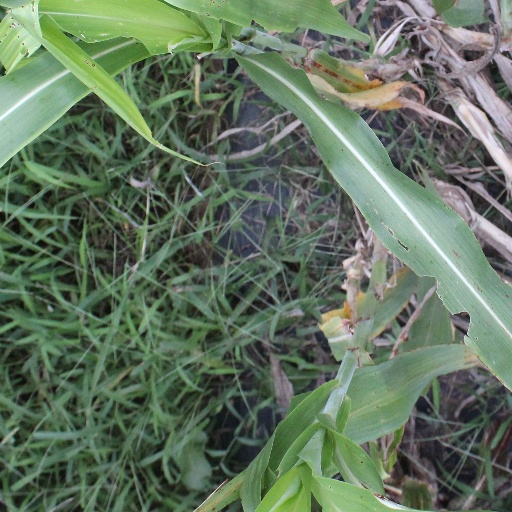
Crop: sorghum